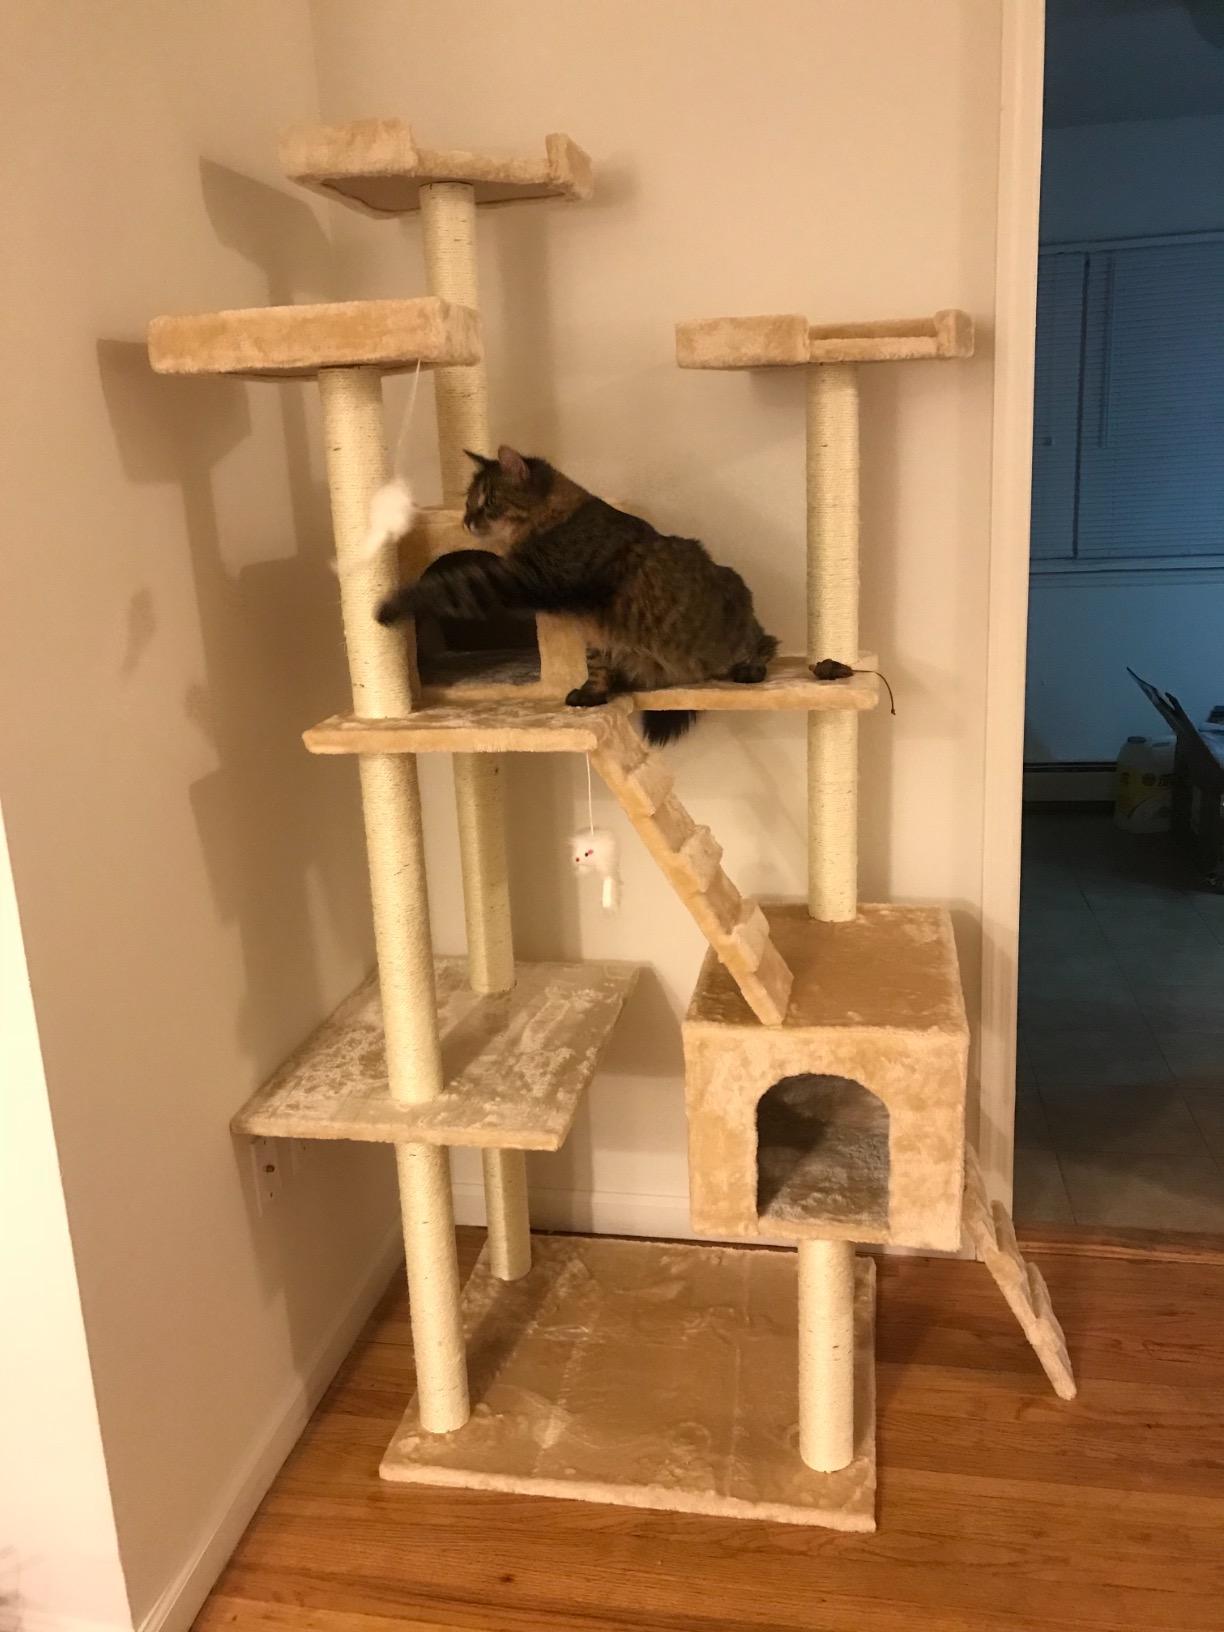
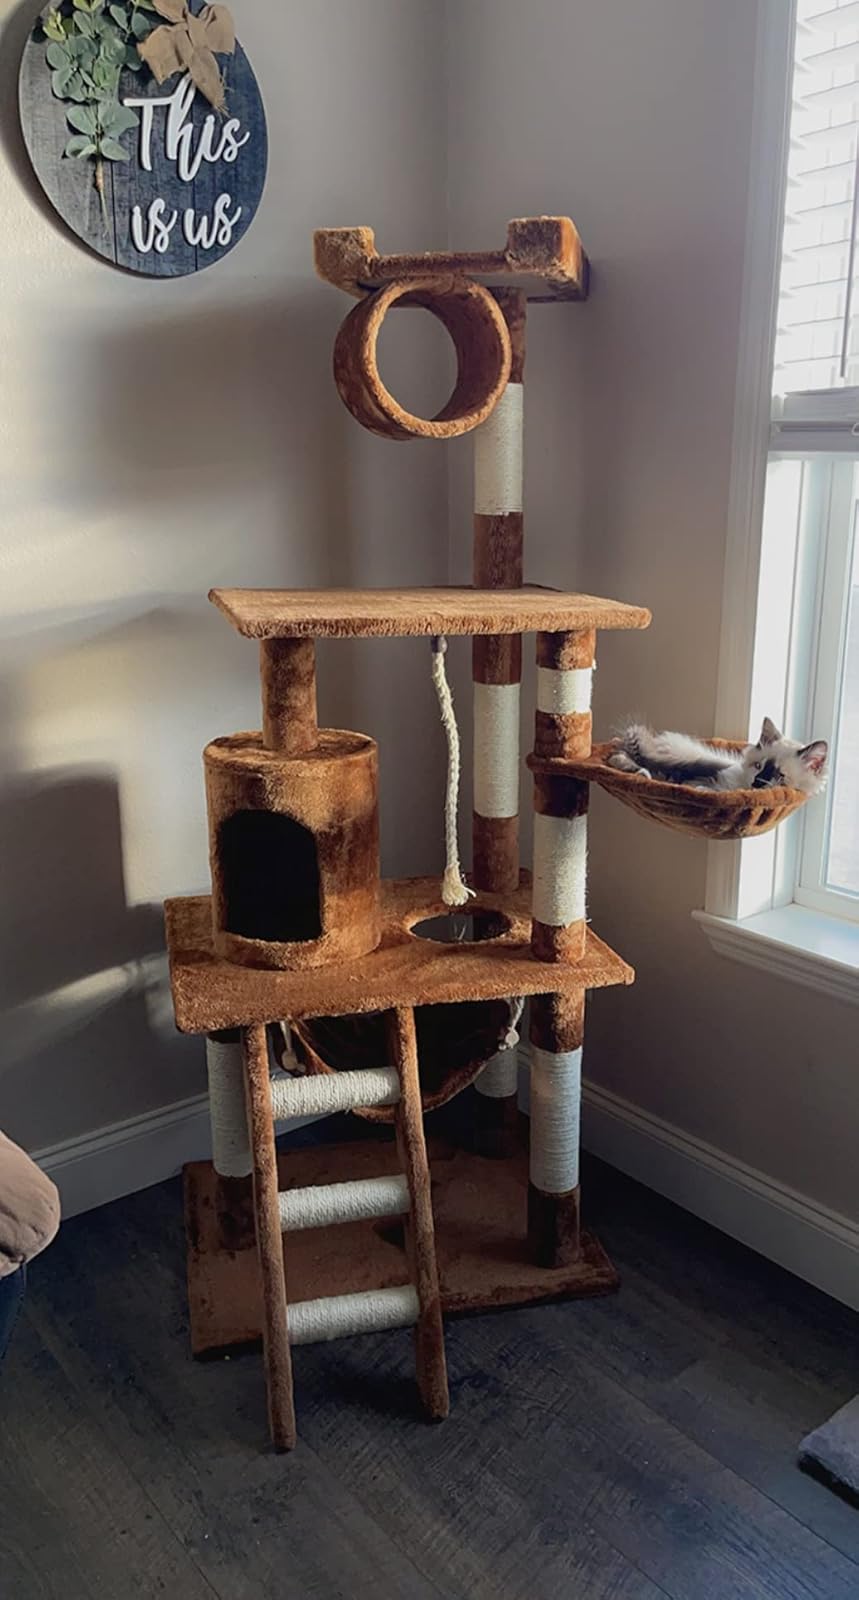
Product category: items_cat tree
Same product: no